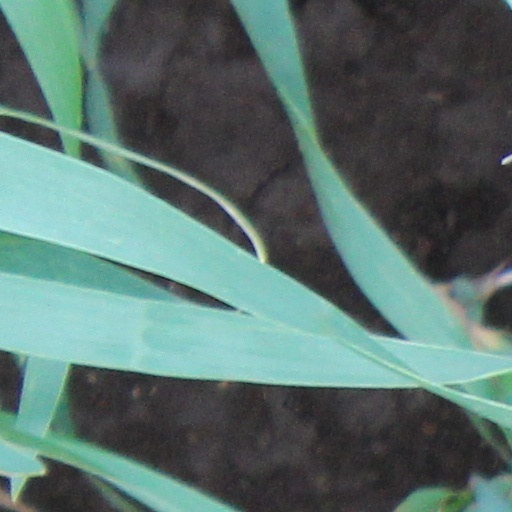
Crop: wheat